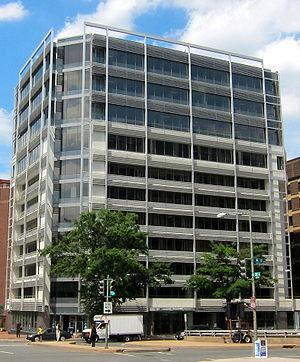
La délégation de l'Union européenne aux États-Unis représente l'Union européenne aux États-Unis, travaillant en collaboration avec les ambassades et consulats des 28 États membres de l'UE.
La Journée mondiale de l'alimentation est une journée mondiale célébrée chaque année dans le monde entier le 16 octobre sous l'égide de l'Organisation pour l'alimentation et l'agriculture de l'organisation des Nations unies. Cette date a été retenue car c'est celle de la fondation de la FAO en 1945.